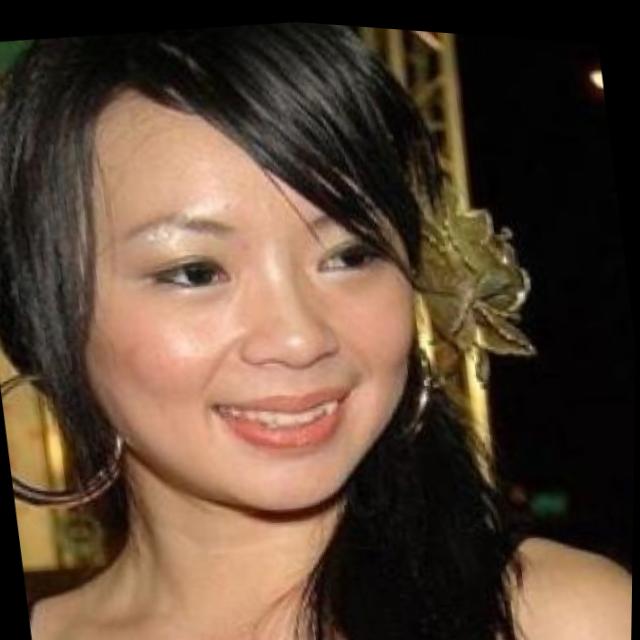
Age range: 21-44